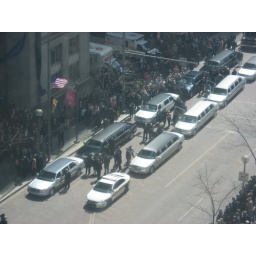
Preparing to remove the caskets from the city-county building in downtown Pittsburgh. Taken from the 7th floor of the Frick building.